Shrewsbury School

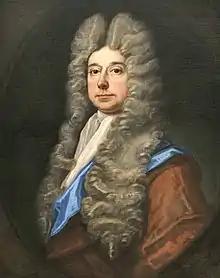

The stone buildings on Castle Gates, including a chapel, dormitories, library and classrooms, were completed by 1630, with Ashton's successor, John Meighen, founding a chained library in 1606, though the library had begun making acquisitions by 1596, with a terrestrial globe by the first English globe maker Emery Molineux being its first acquisition. The bookcases in the library (with the books chained to them) projected from the walls between the windows on both sides of the room forming alcoves for study: an arrangement that may still be seen in Duke Humphrey's Library in Oxford. The completion of this room was celebrated by the masters and Bailiffs on 1 October 1612 by taking cake and wine in the new space.